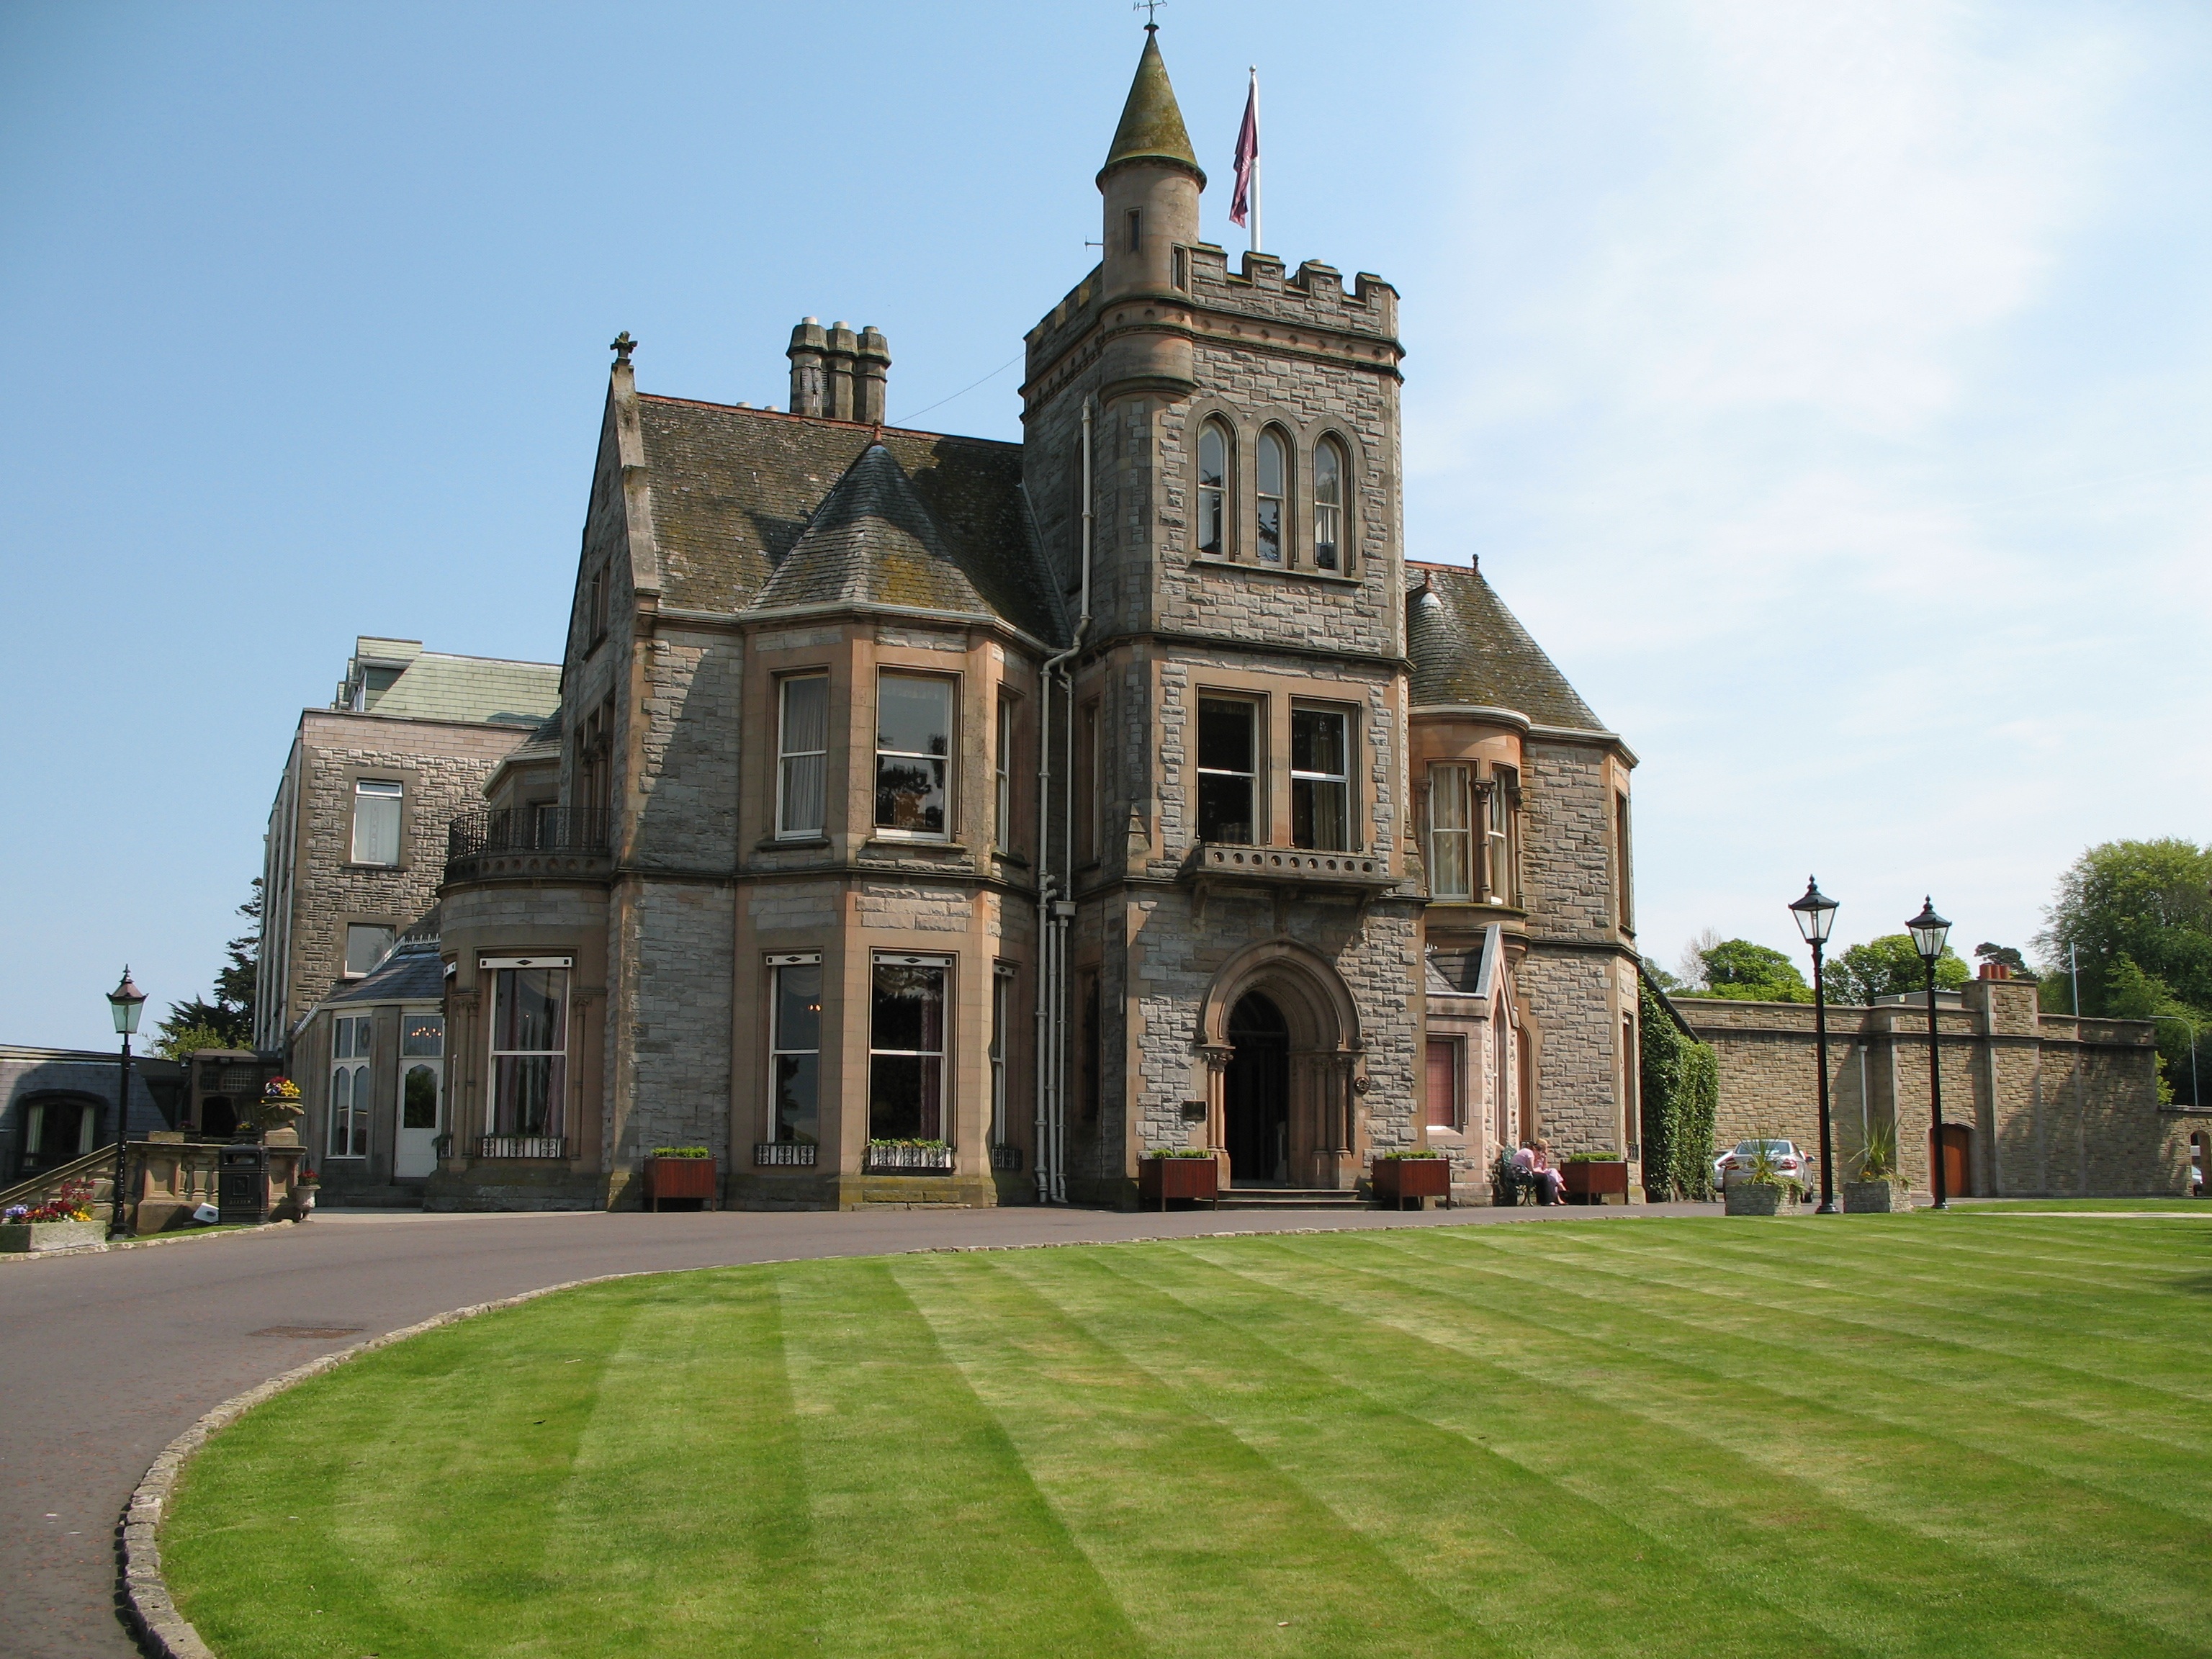
grass, architecture, lawn, mansion, building, chateau, old, castle, landmark, facade, church, historic, place of worship, hotel, monastery, historical, estate, manor house, stately home